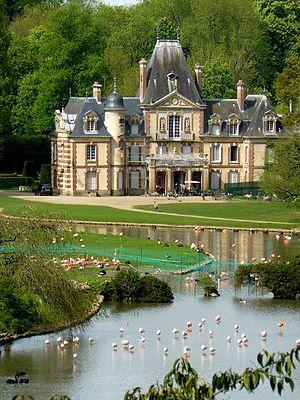
Cet article recense les sites protégés des Yvelines, en France.
Un certain nombre d'œuvres cinématographiques et télévisuelles ont été tournés dans le département des Yvelines.
Le château de Sauvage est situé sur la commune d'Émancé dans le sud du département des Yvelines. Depuis novembre 2016, le parc est définitivement fermé au public.